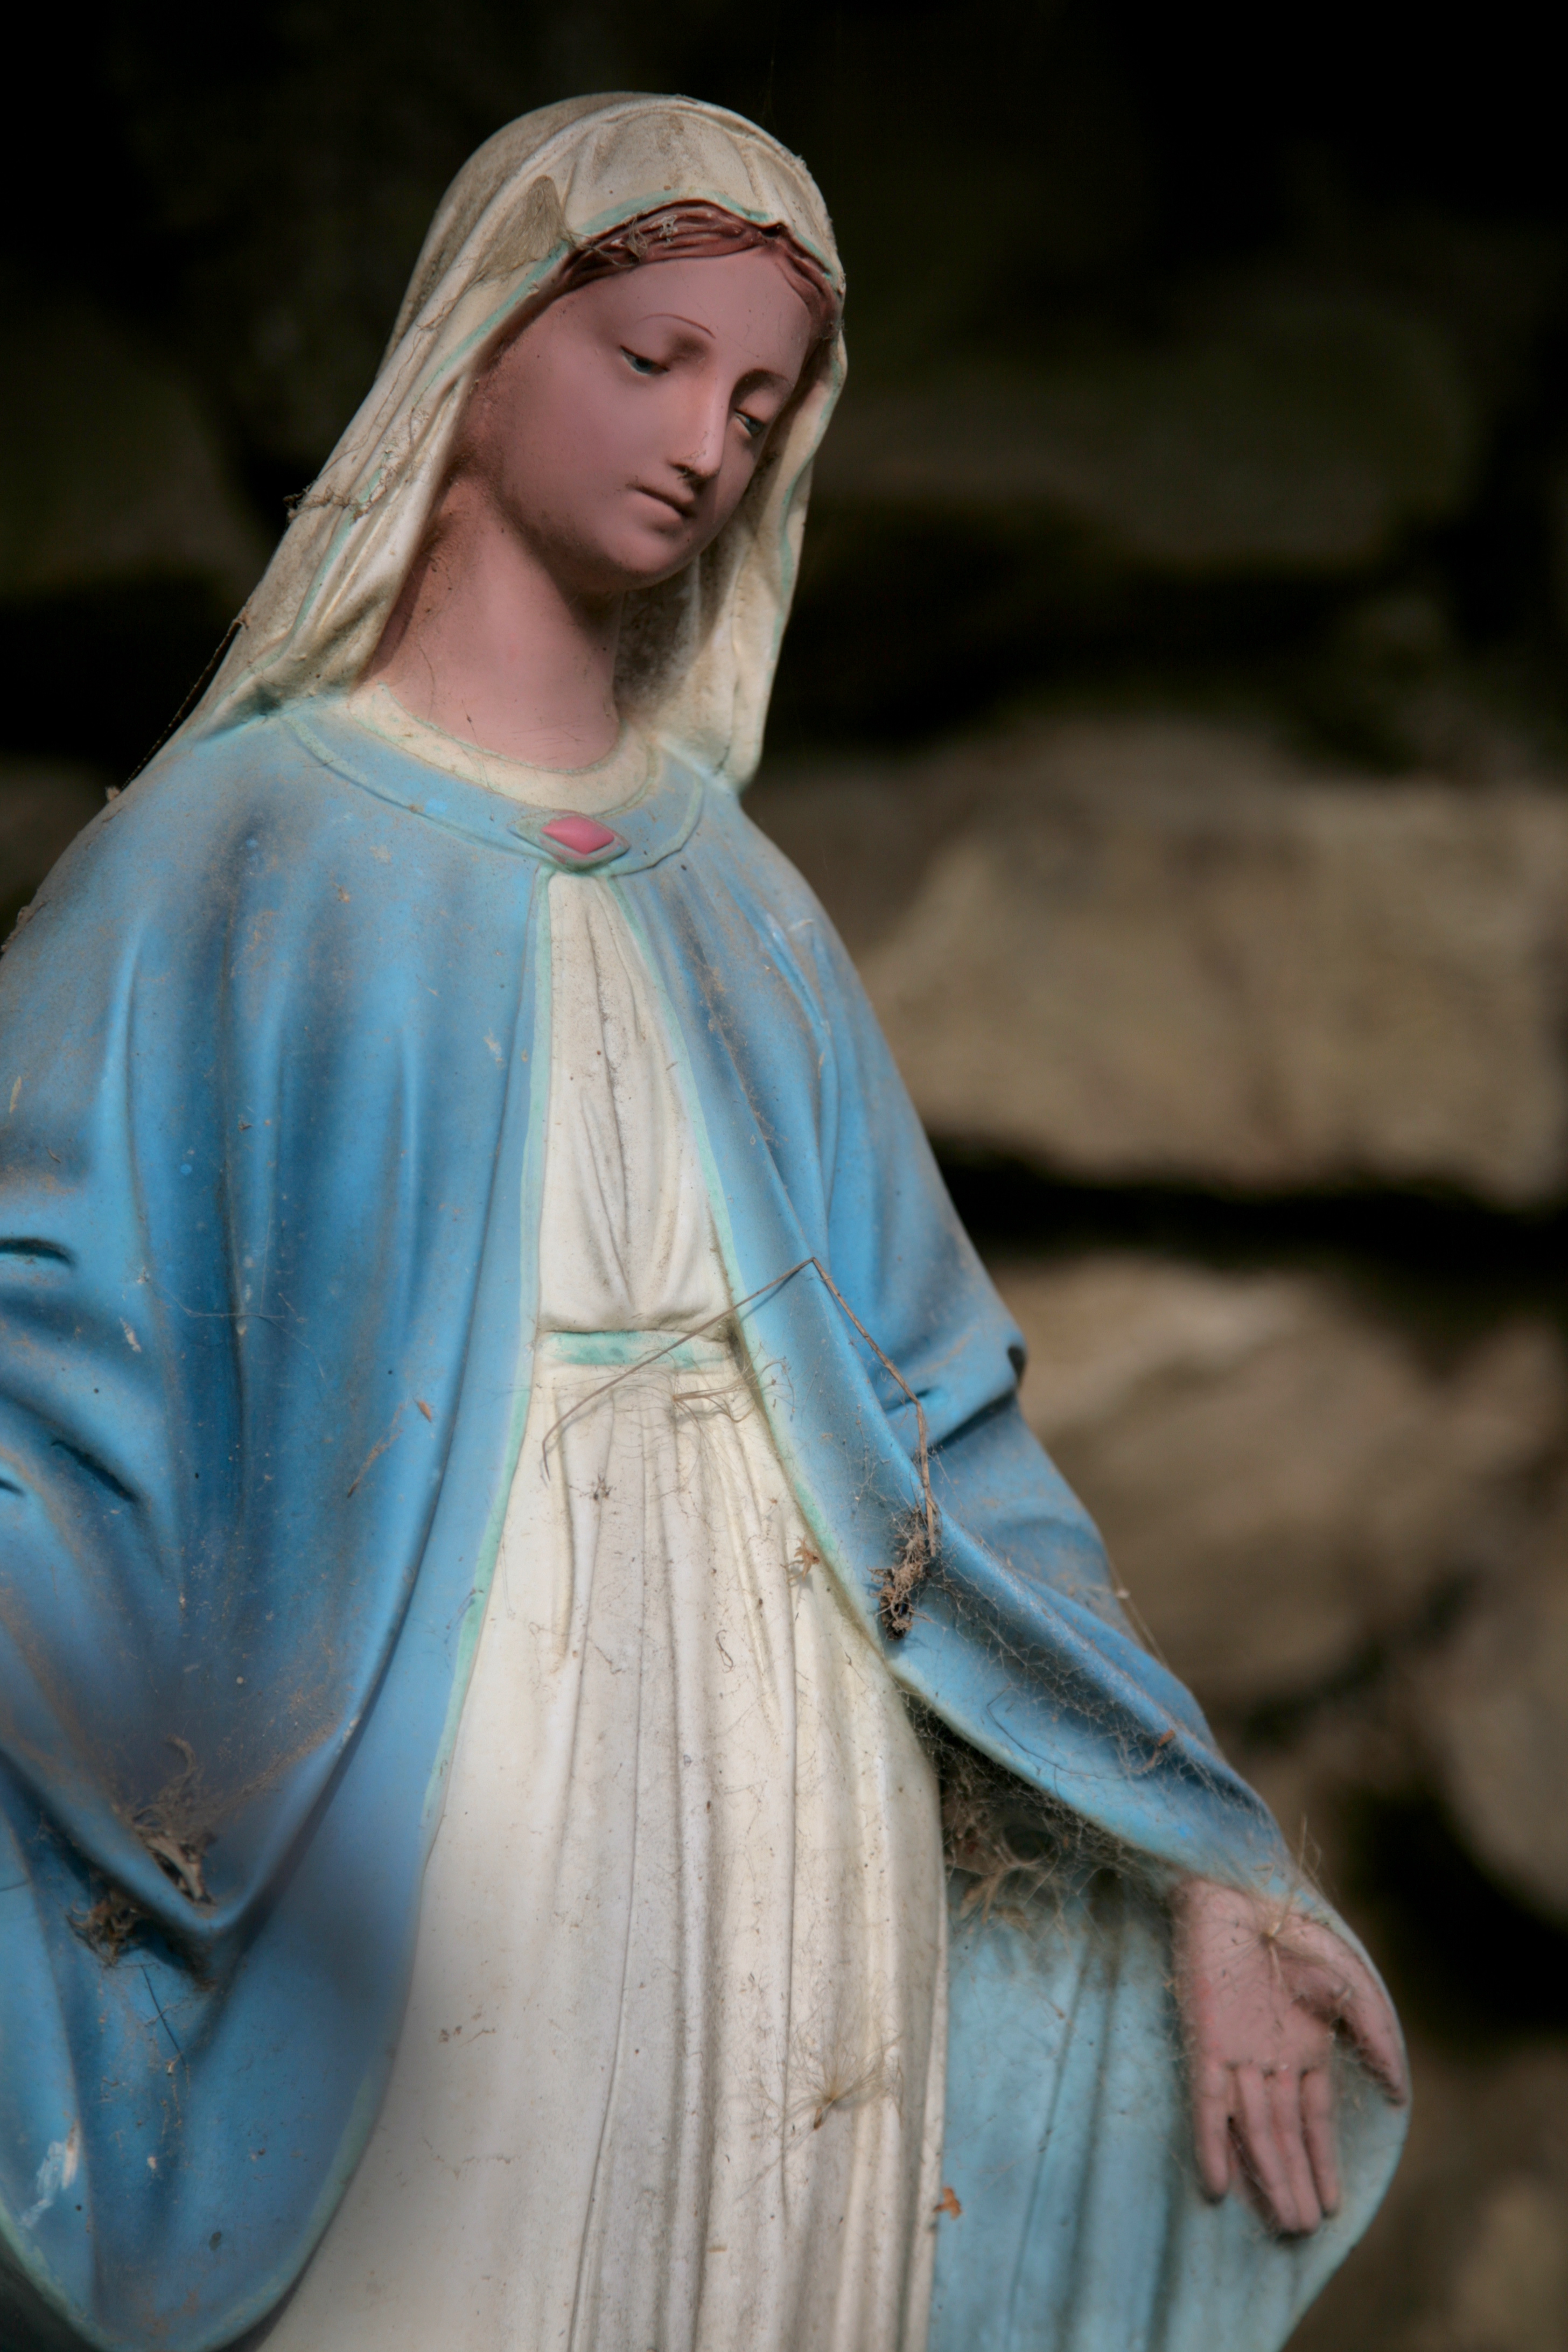
woman, monument, france, statue, portrait, spring, fashion, blue, clothing, lady, sculpture, dress, francia, beauty, christianity, romancatholic, frankrijk, frankreich, artereligioso, pasdecalais, cotedopale, virginmary, religiousart, christendom, vierge, christianisme, artreligieux, christentum, cristianesimo, viergemarie, maagdmaria, religieuzekunst, elcristianismo, pasdecaials, lesescalles, virgenmaria, religi sekunst